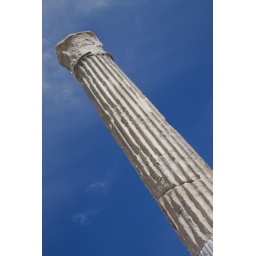
A column in the sky